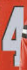
Number: 4